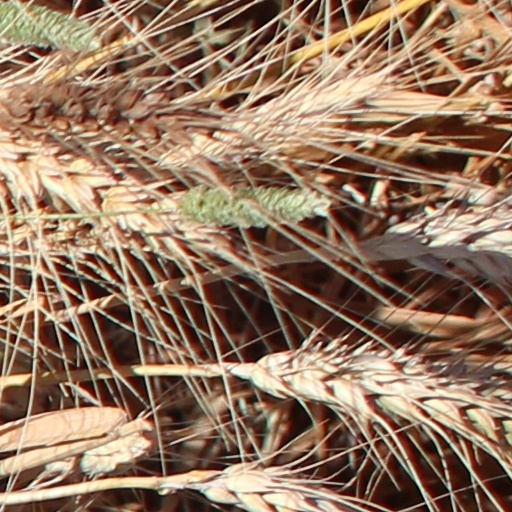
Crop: wheat